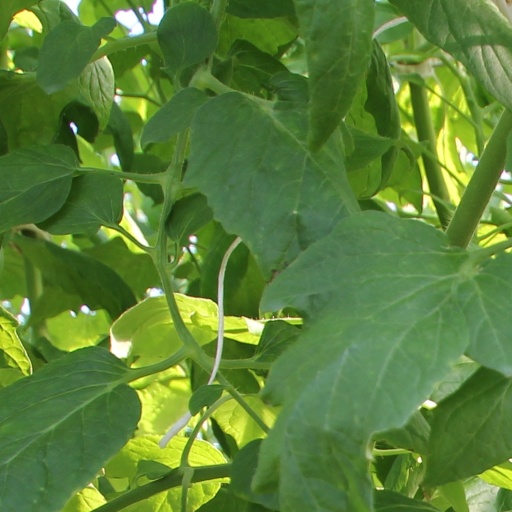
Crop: tomato